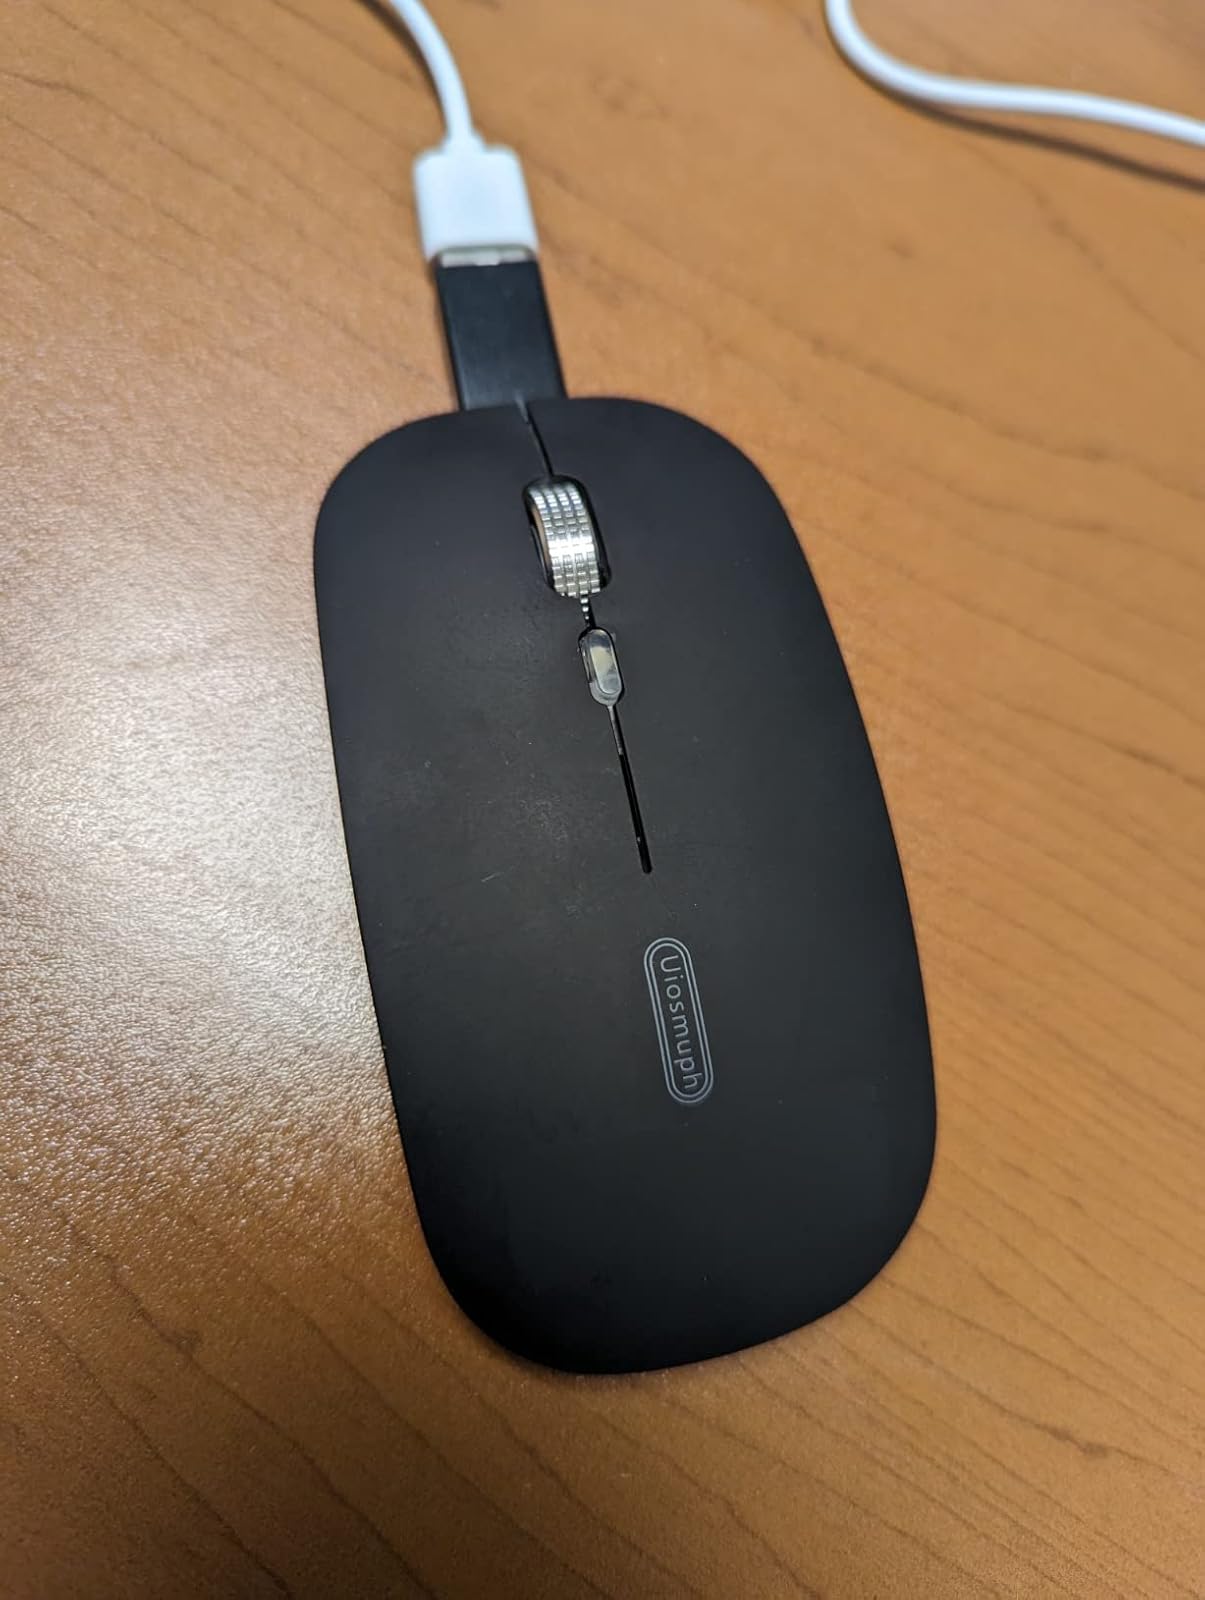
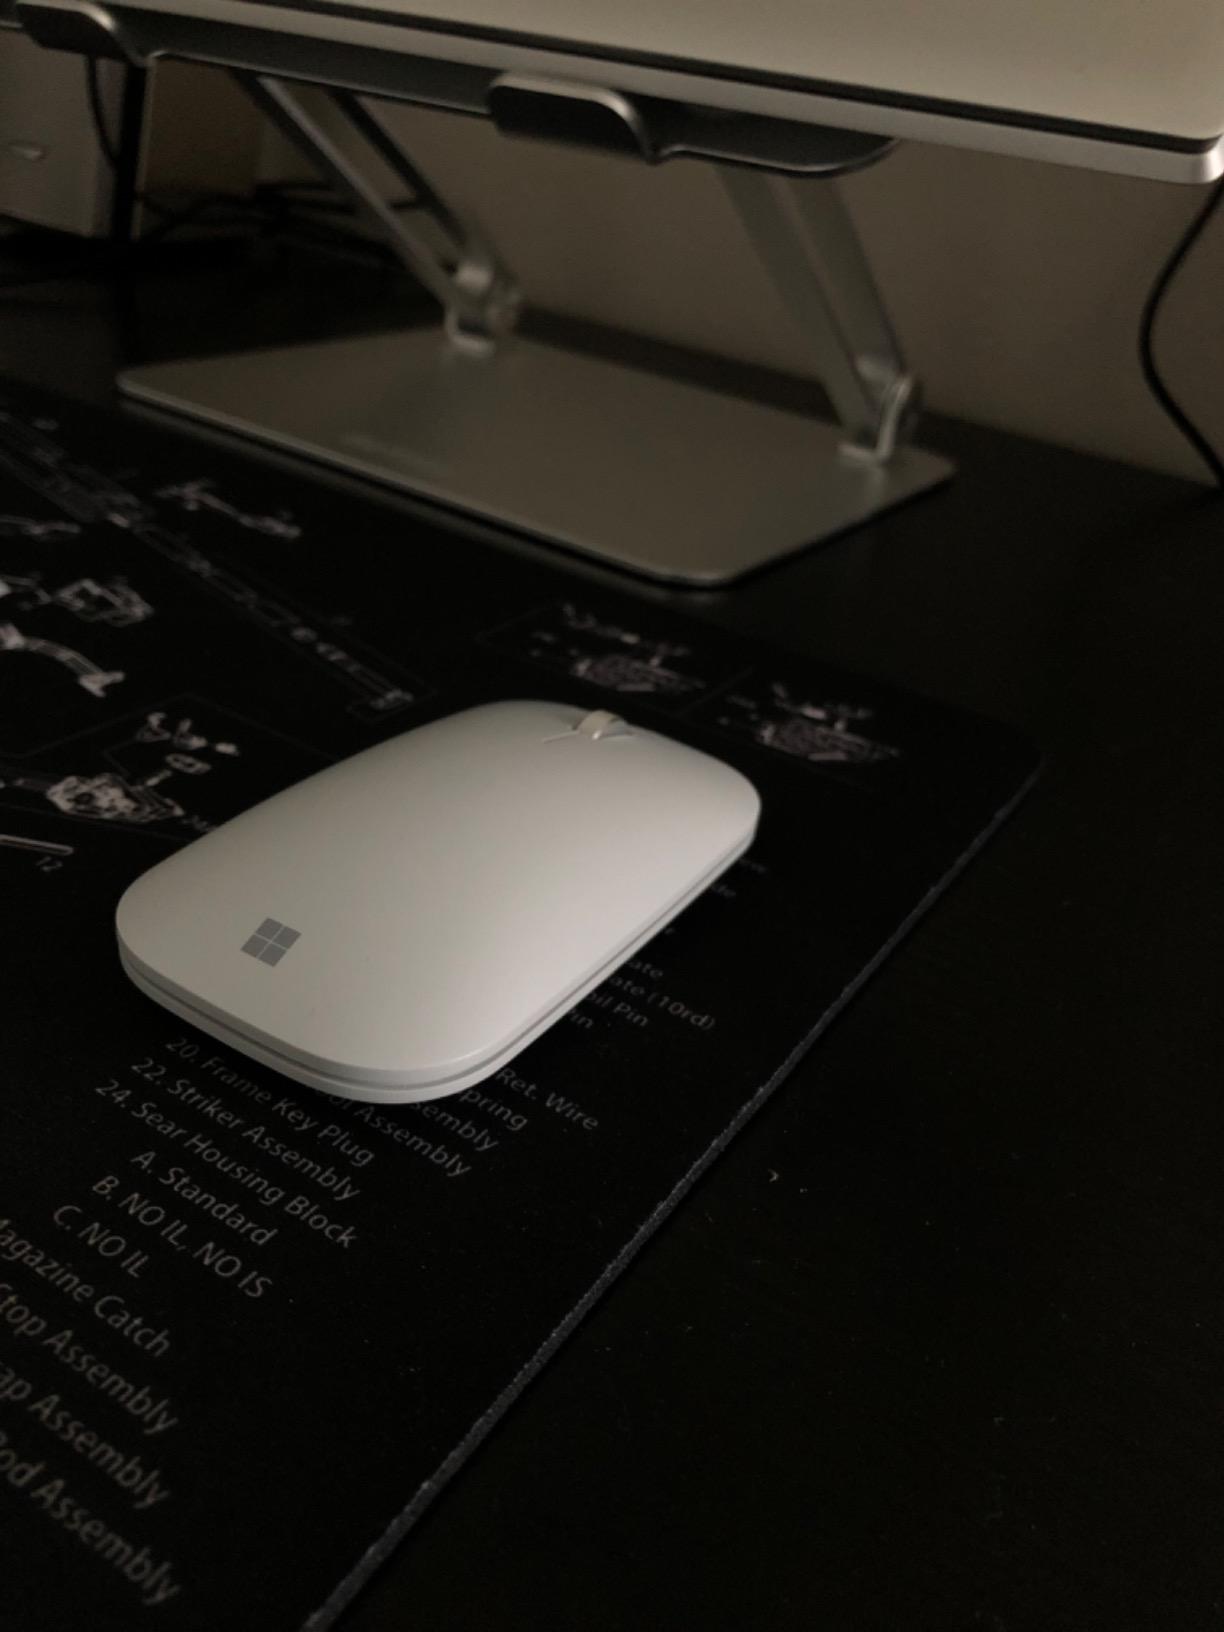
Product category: mouse
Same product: no